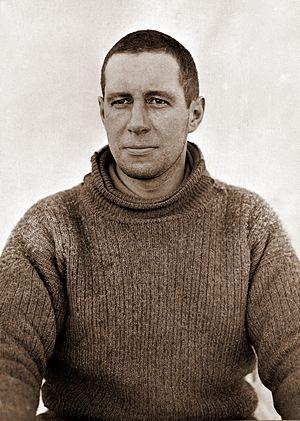
Lawrence Edward Grace Oates, né le 17 mars 1880 à Putney et mort le 17 mars 1912 sur la barrière de Ross, est un explorateur anglais de l'Antarctique. Capitaine de dragons et vétéran de la Seconde guerre des Boers, il participe à l'expédition Terra Nova de Robert Falcon Scott, atteignant le pôle Sud peu après l'expédition Amundsen.
L'astronome américain Henry Draper obtient la première photographie de la Nébuleuse d'Orion.
Cette page propose une liste de personnalités mortes le jour de leur anniversaire.